Diary of a Tired Black Man

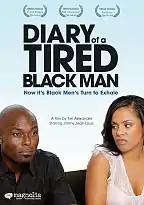
DVD cover art

Diary of a Tired Black Man is a 2008 independent film that combines elements of a comedy-drama with elements of a documentary film. It is the debut film of writer/director Tim Alexander.